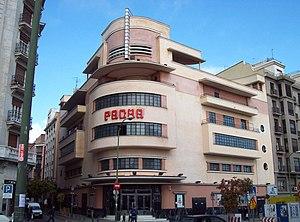
38° 55′ 06″ N, 1° 26′ 35″ E